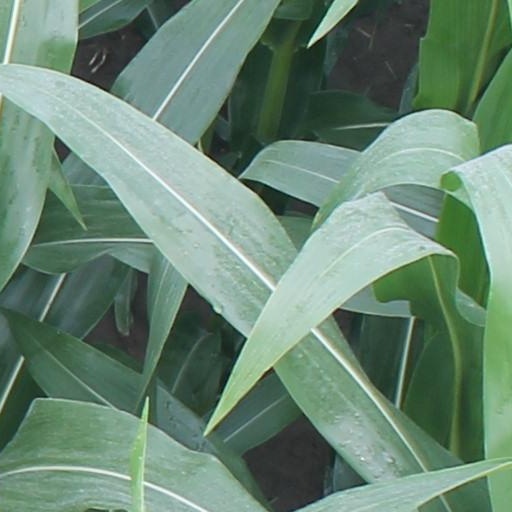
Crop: maize; corn